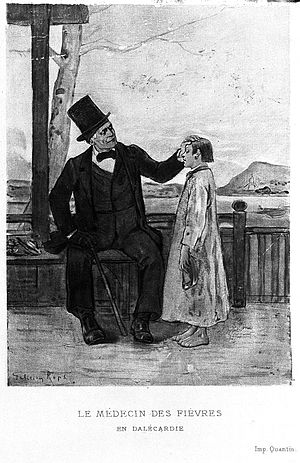
Kropstemperatur
En læge måler kropstemperaturen på et barn ved at lægge hånden på panden.
Den normale kropstemperatur, eller rettere kropskernetemperatur, ligger hos mennesker på 37°C. Hvis temperaturen i kropskernen stiger, har man feber; intervallet fra 37.1 til 37.8 kaldes subfebril, 37.9 til 38.4 er febril og 38.5 til 40.0 og opefter er højfebril. Temperaturer over 40 °C er meget høj feber og er potentielt livstruende, hvis tilstanden opretholdes over længere tid.